Zhengzhou railway station

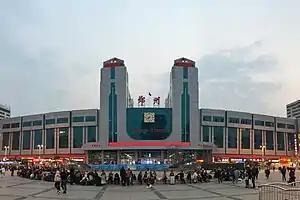
East station building

Zhengzhou railway station is a passenger railway station in Erqi District, Zhengzhou, Henan. It is located in the city center, about 1 km southwest to the Erqi Memorial Tower. As the junction of the important Beijing-Guangzhou Railway and Longhai Railway, the station is one of the busiest in China, and is called as "the heart of Chinese railway network".